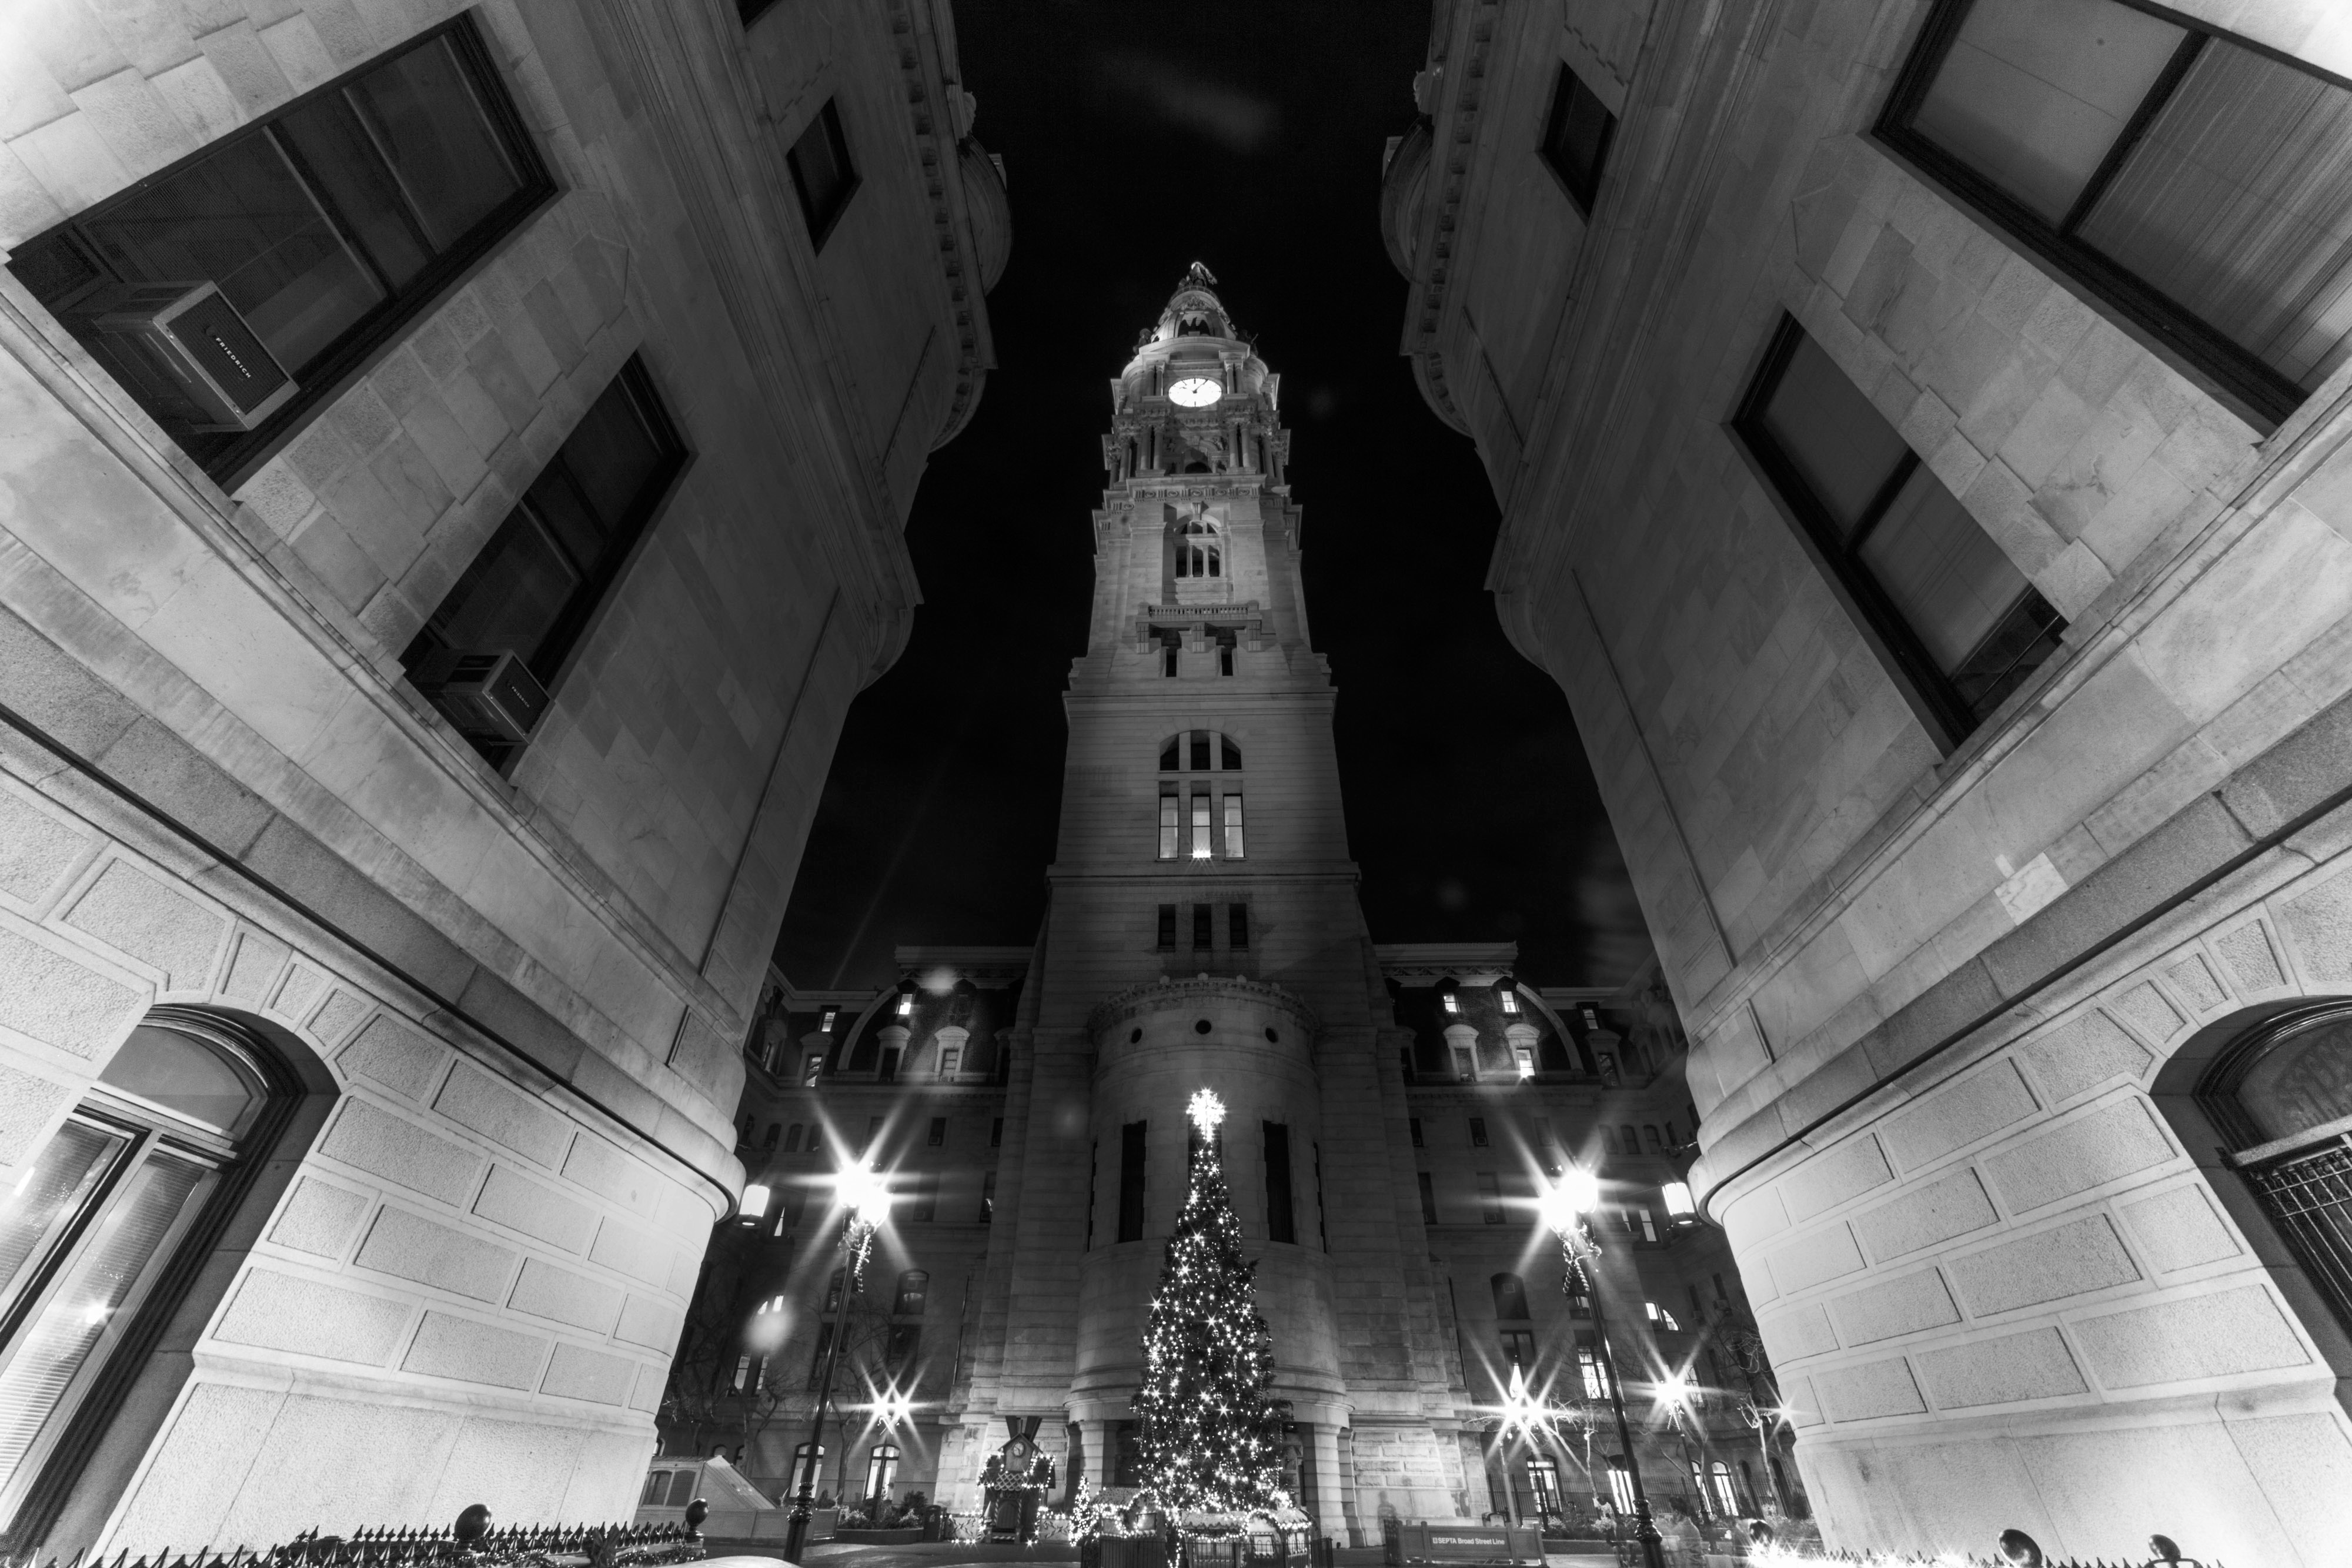
light, black and white, white, photography, skyscraper, cityscape, darkness, black, monochrome, symmetry, shape, metropolis, urban area, monochrome photography